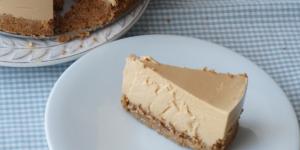
tarta de dulce de leche